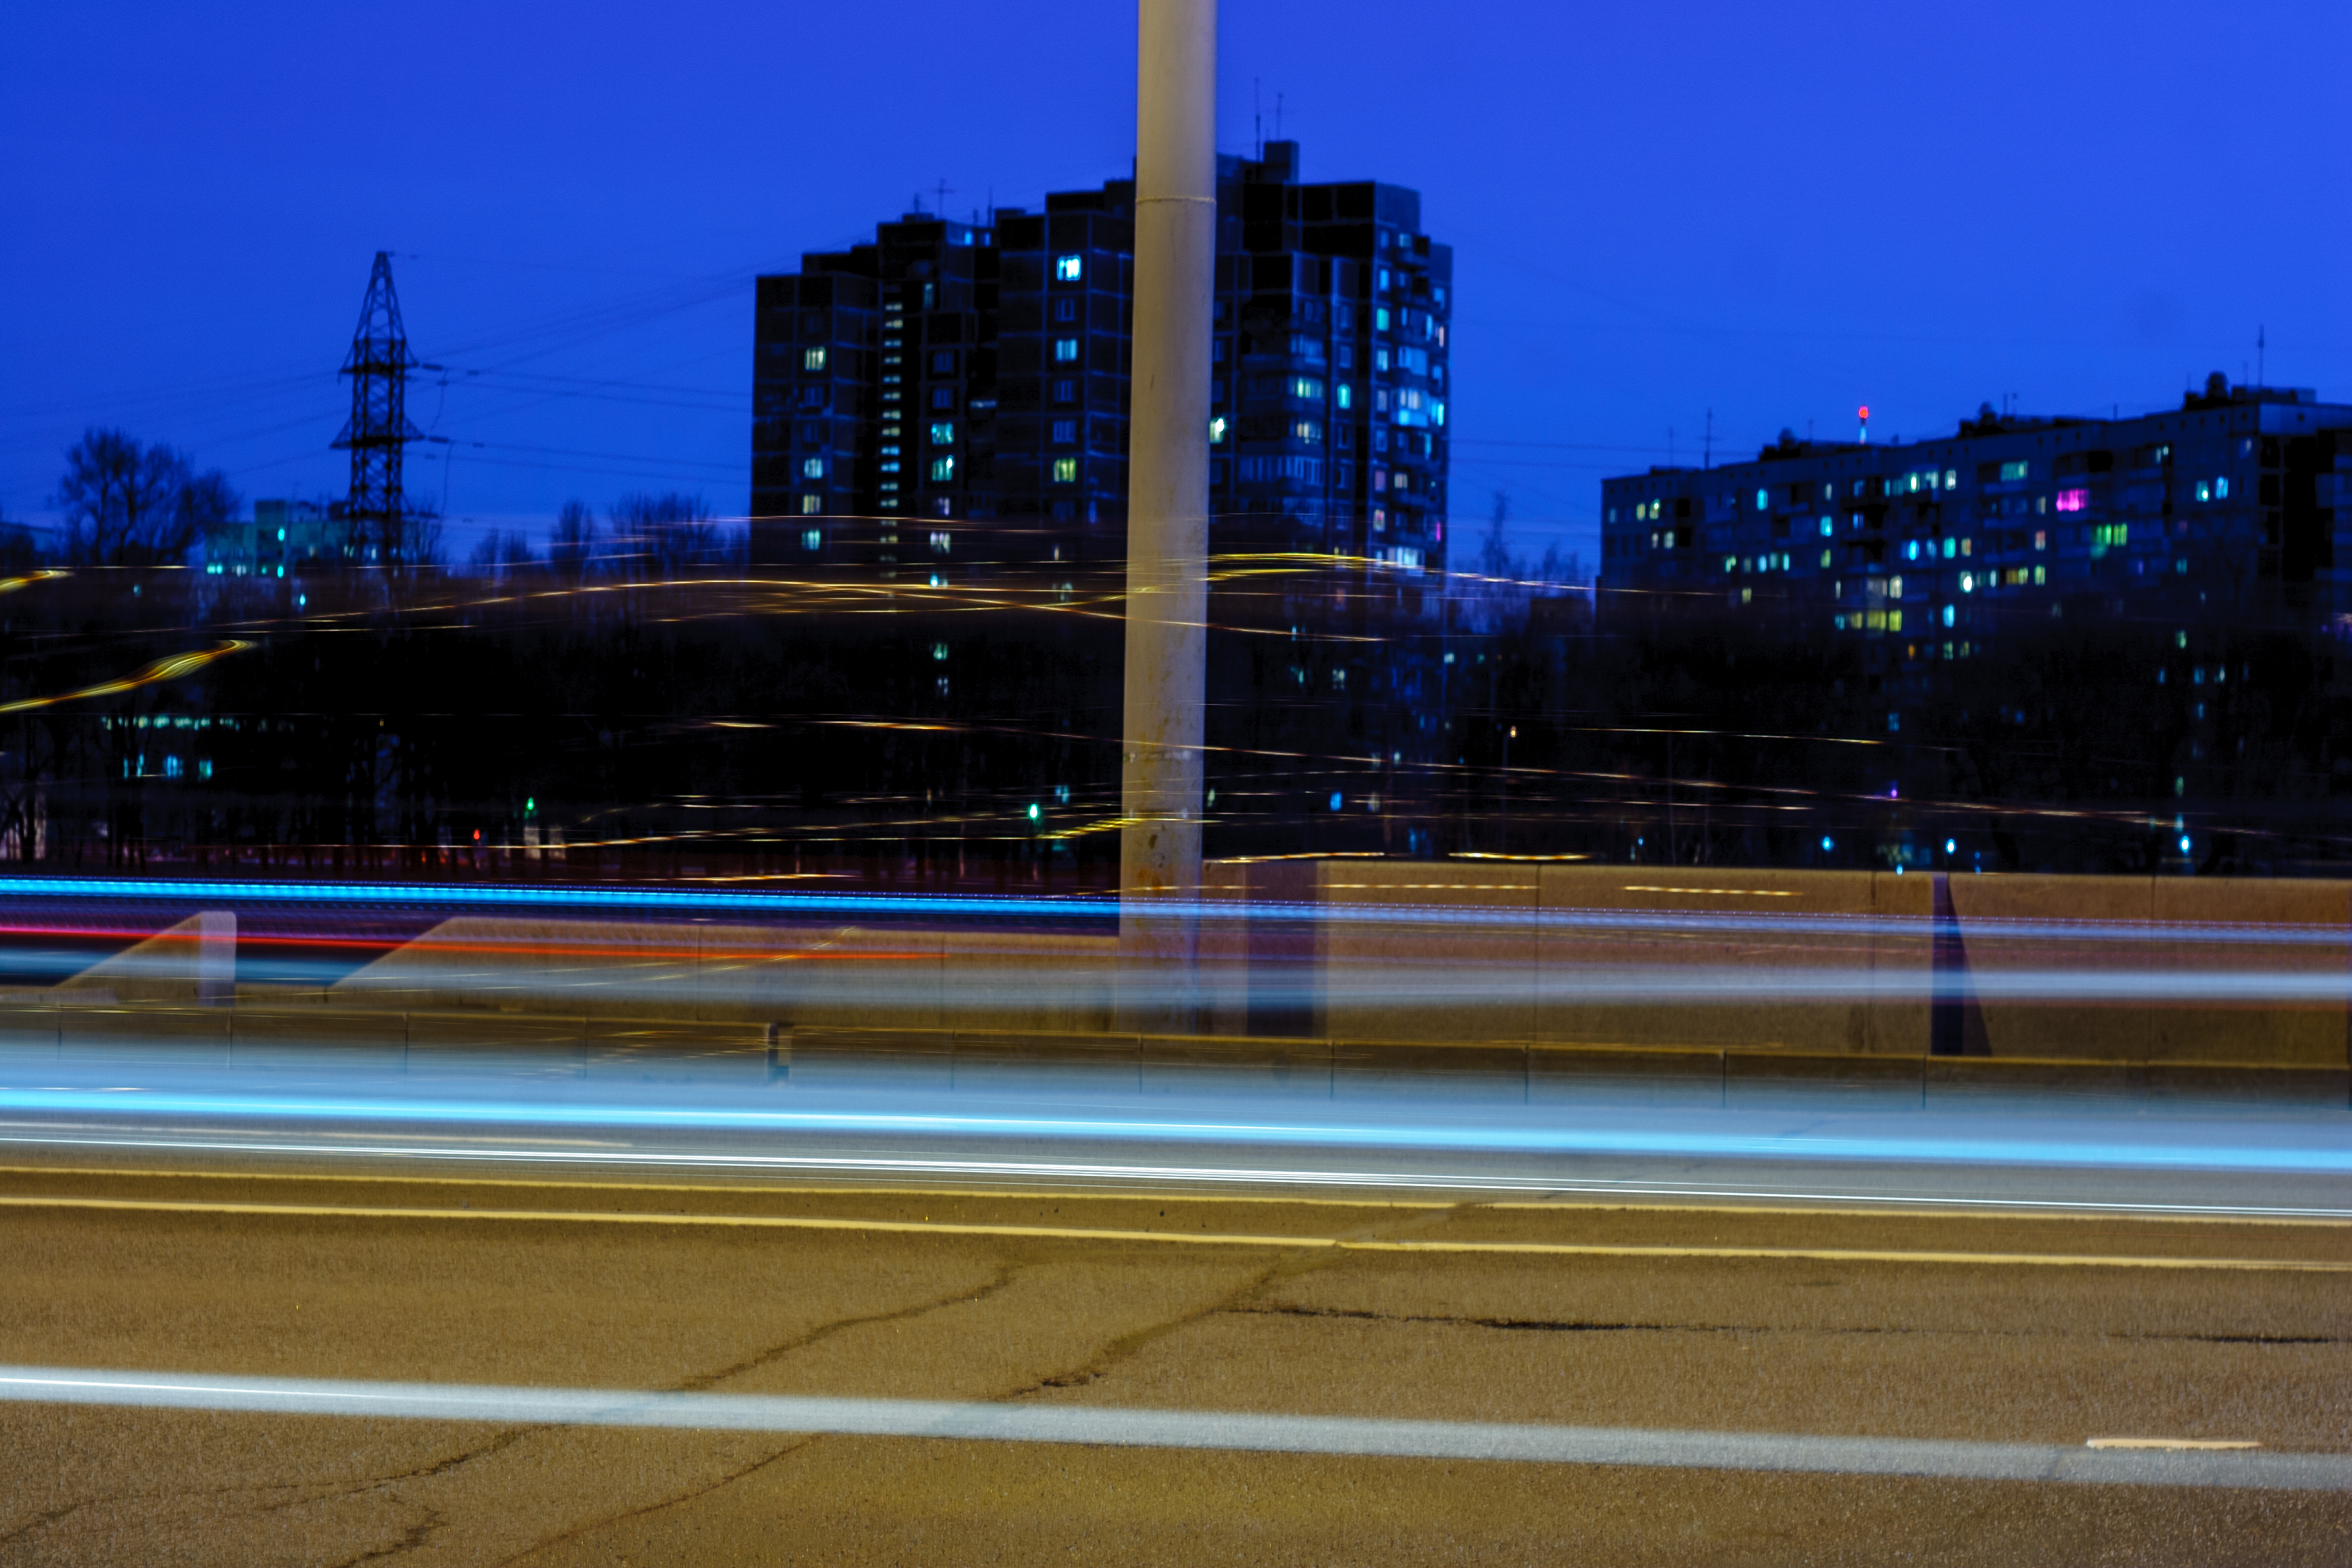
images, sky, building, automotive lighting, street light, road surface, electricity, asphalt, architecture, tower block, cityscape, city, landmark, road, metropolitan area, metropolis, midnight, mixed use, tree, public utility, evening, skyscraper, highway, winter, reflection, dusk, downtown, light fixture, street, night, darkness, lane, facade, skyline, overpass, headquarters, landscape, plant, intersection, traffic, pole, house, commercial building